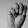
ASL letter: M